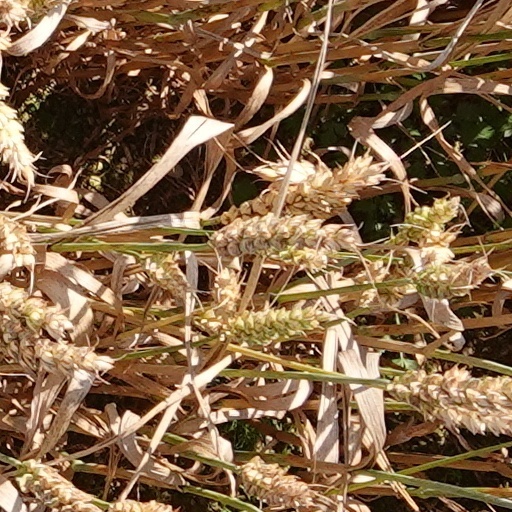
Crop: wheat